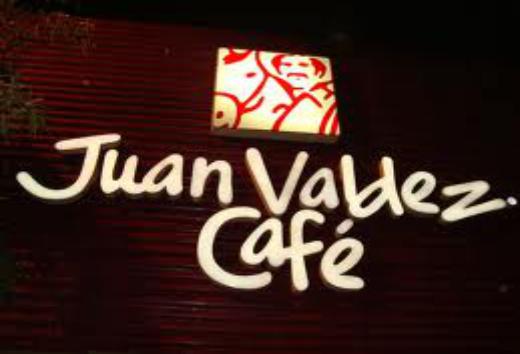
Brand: Juan Valdez Cafe
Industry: Food